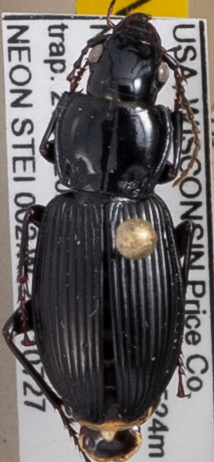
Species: Pterostichus novus
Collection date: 2021-07-27 04:00:00
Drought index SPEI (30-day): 0.312
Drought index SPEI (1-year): -0.128
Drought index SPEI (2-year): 1.13